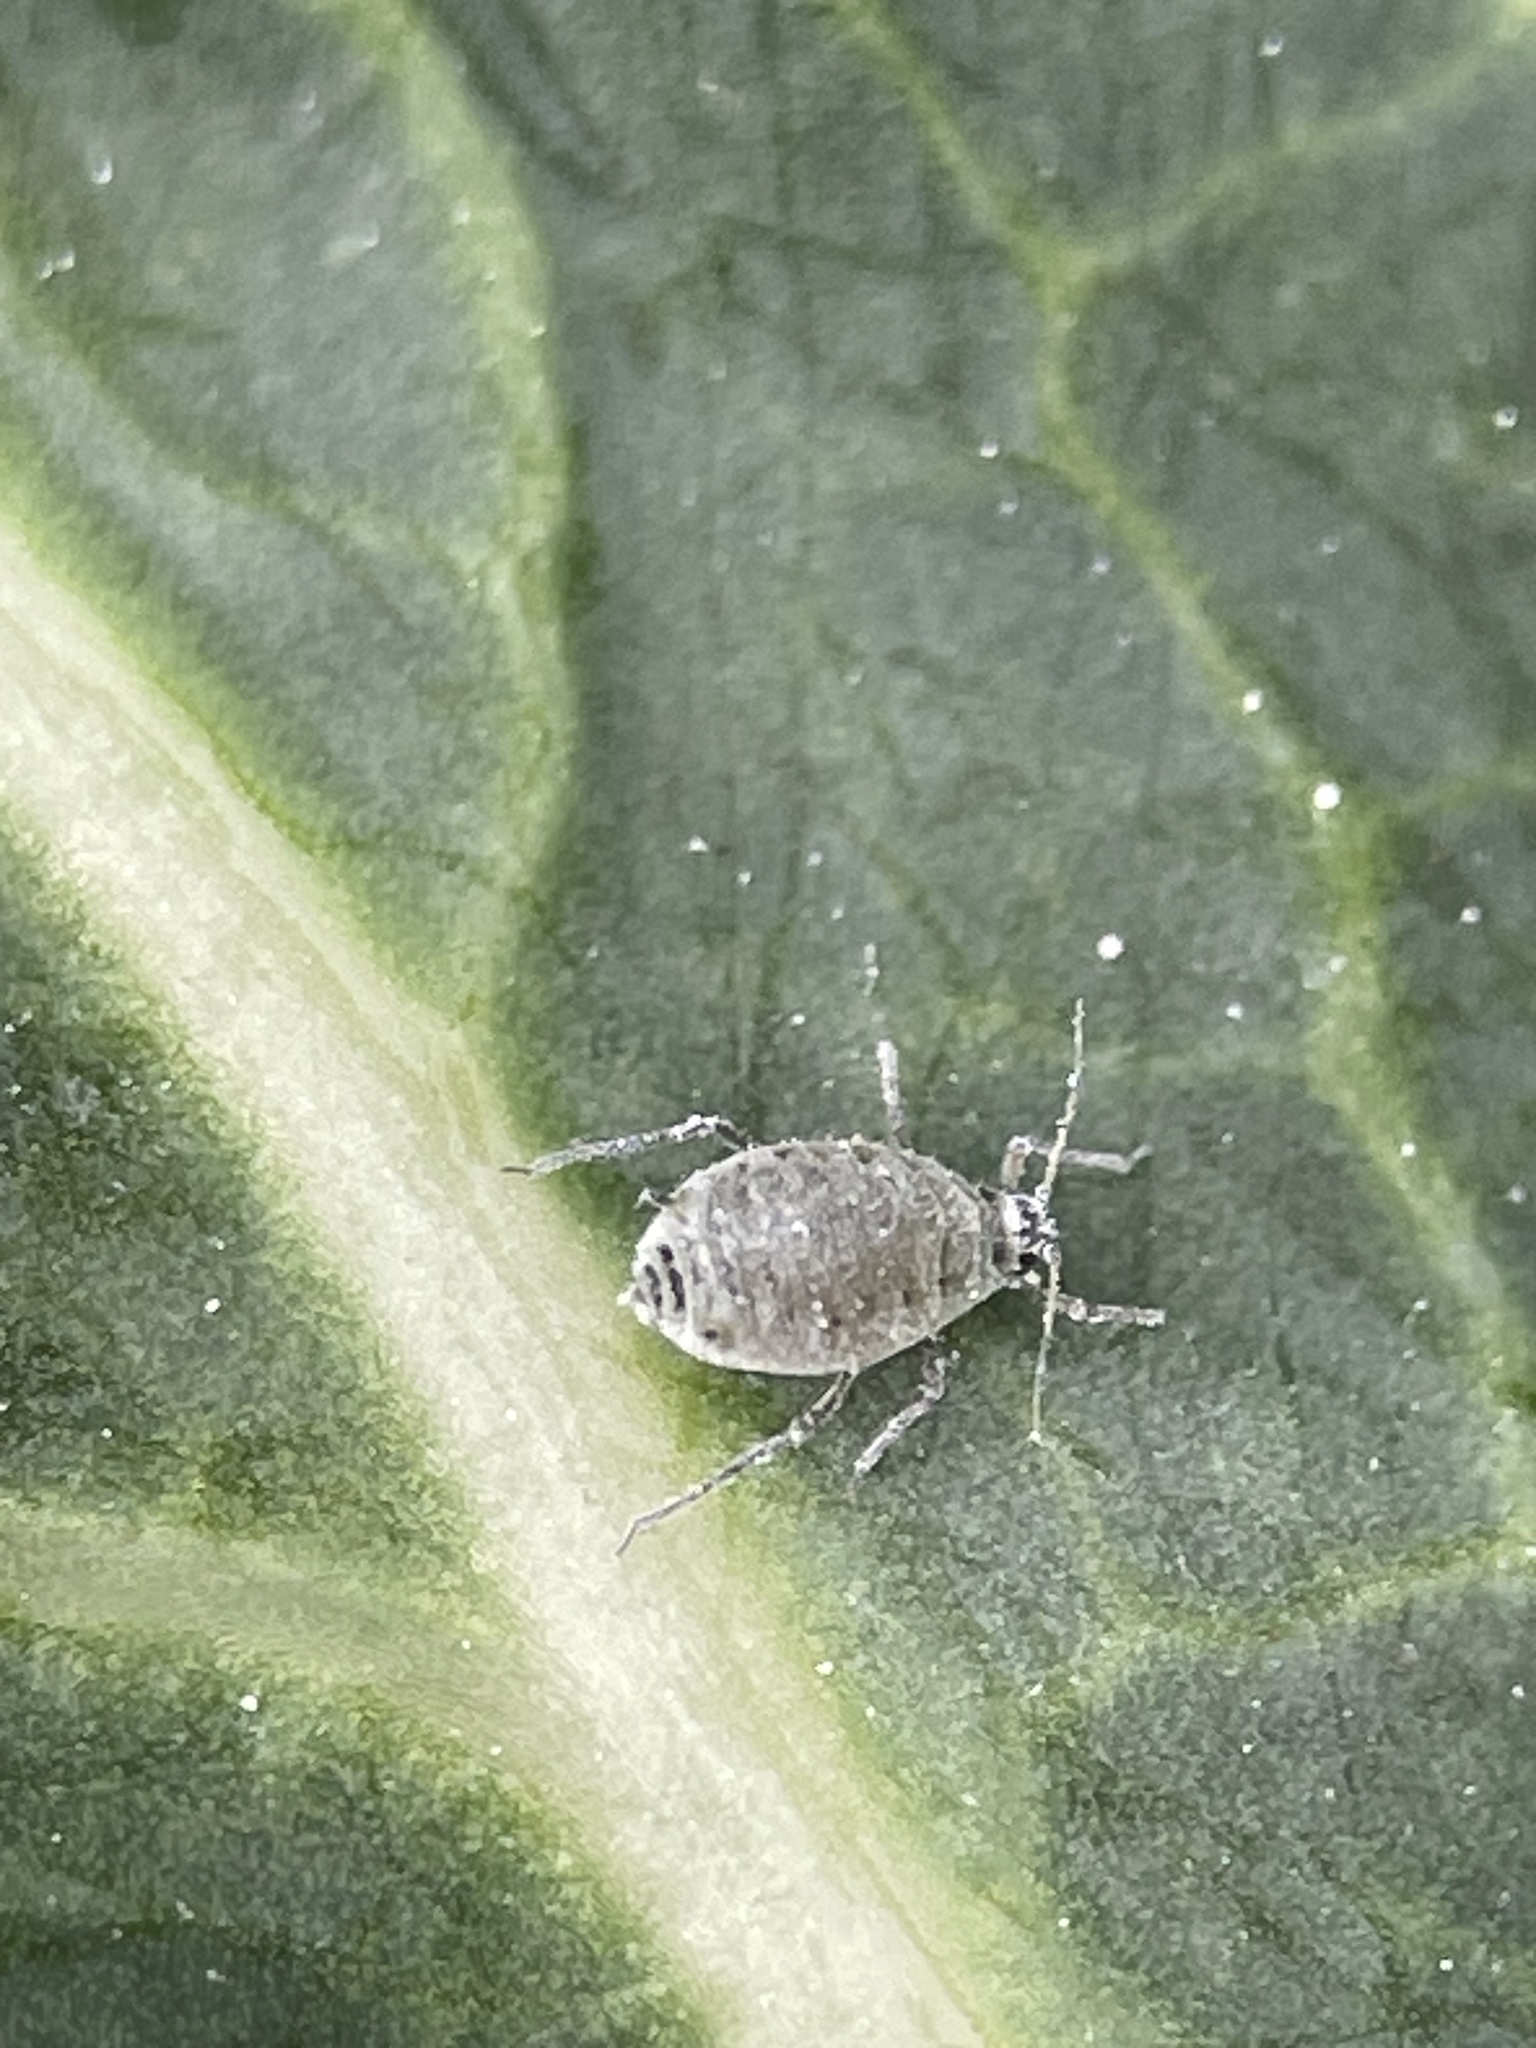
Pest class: cabbage_aphid